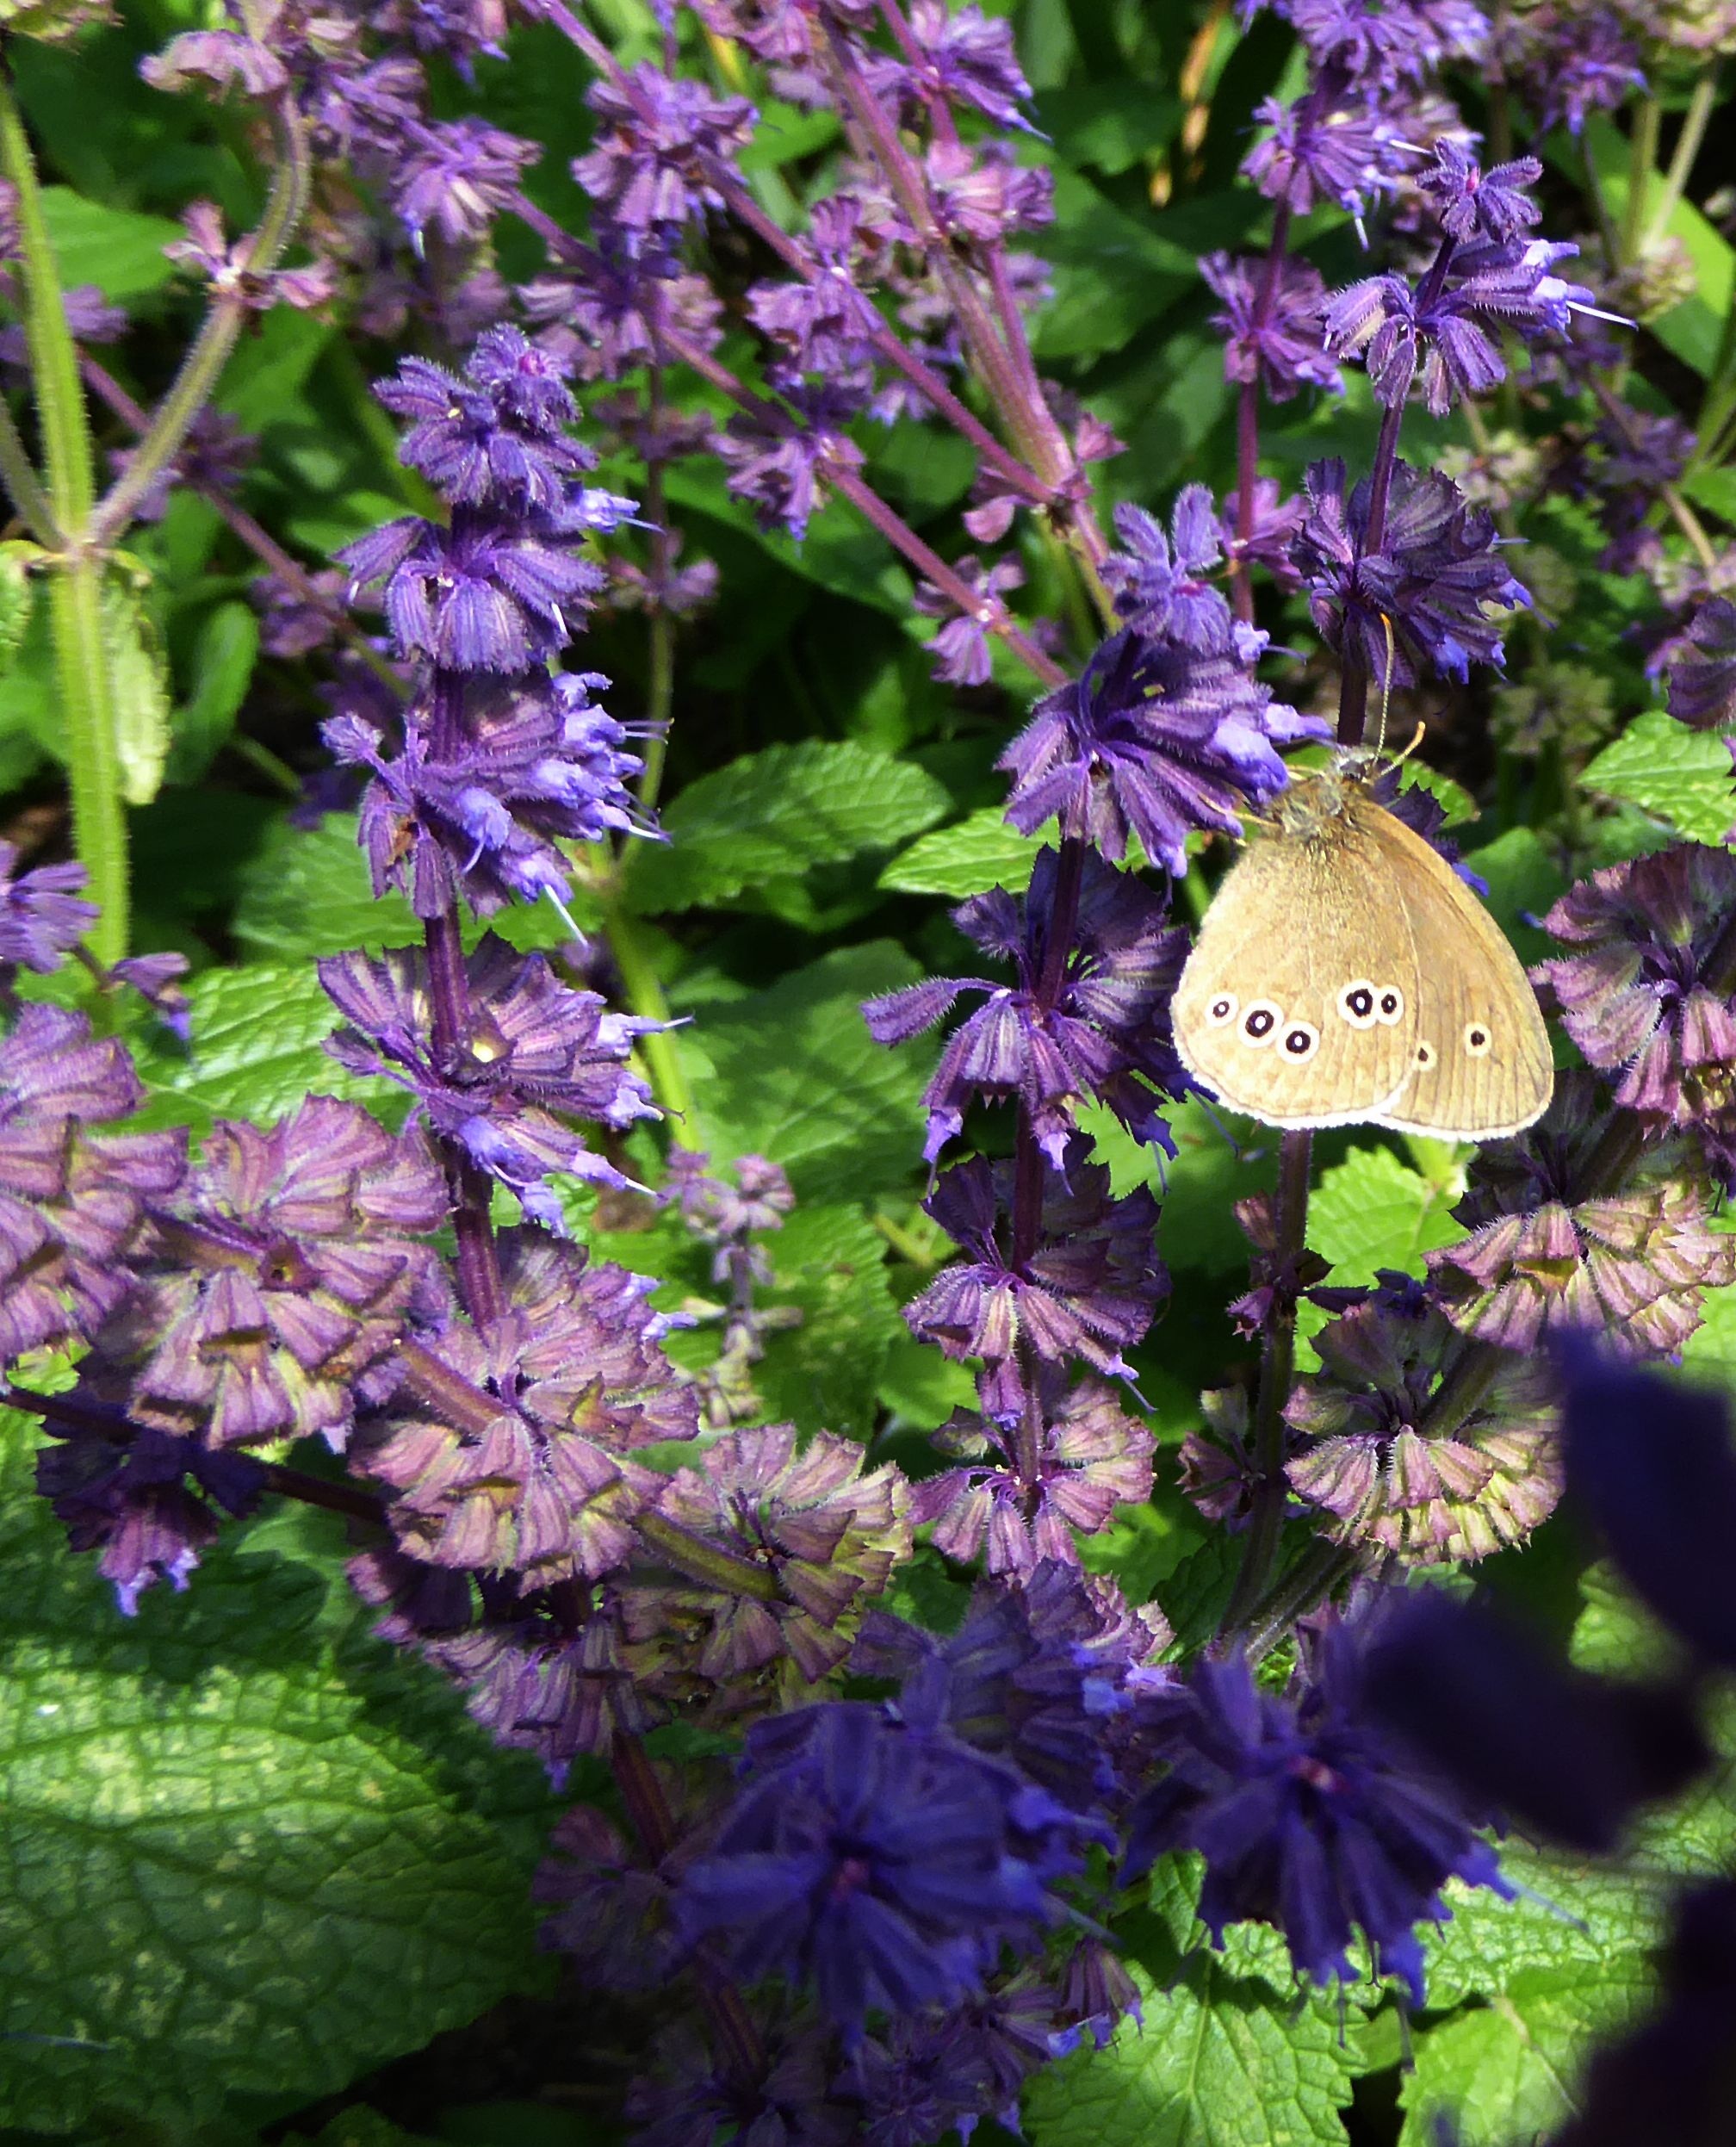
plant, meadow, flower, purple, spring, herb, insect, botany, butterfly, garden, close, flora, wildflower, purple flowers, flowering plant, art garden, bellflower family, annual plant, land plant